Palazzo Dorell

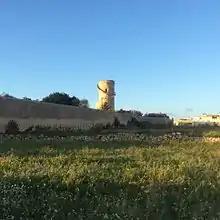
Xlejli Tower

Palazzo Dorell (French: Palais d'Aurel), also known as Bettina Palace, is a 17th-century Palladian palace located in Gudja, Malta.